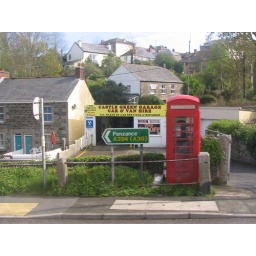
Yes, they do have red telephone booths! We saw several in small towns